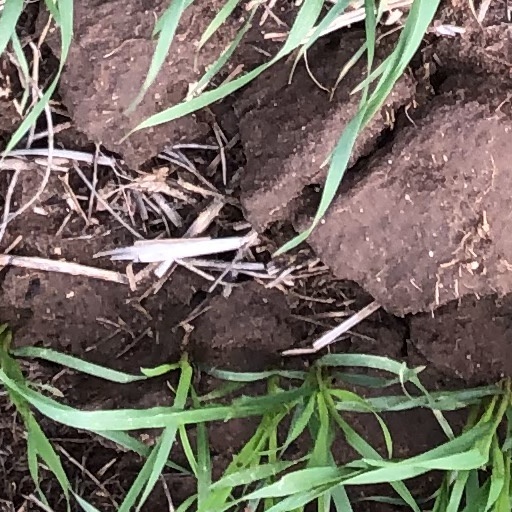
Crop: wheat